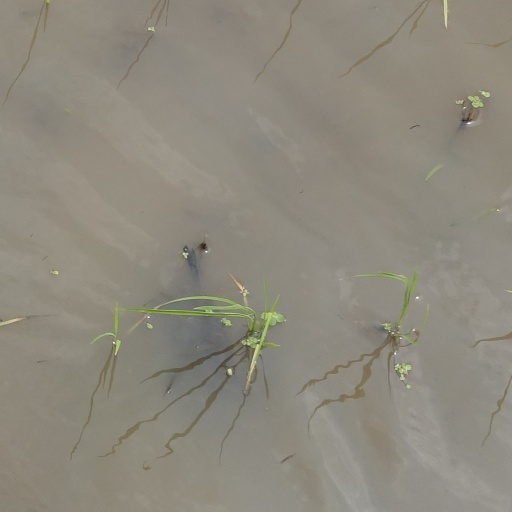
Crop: rice